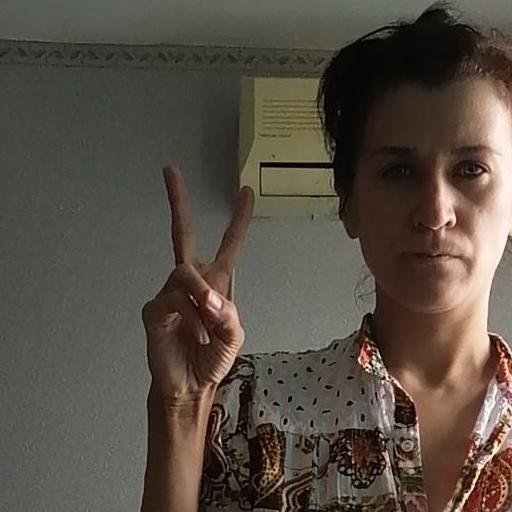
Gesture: peace